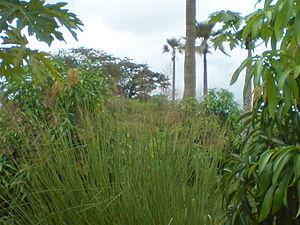
utilisation du vetiver dans un champs
L'environnement au Sénégal est l'espace naturel préservé du Sénégal.